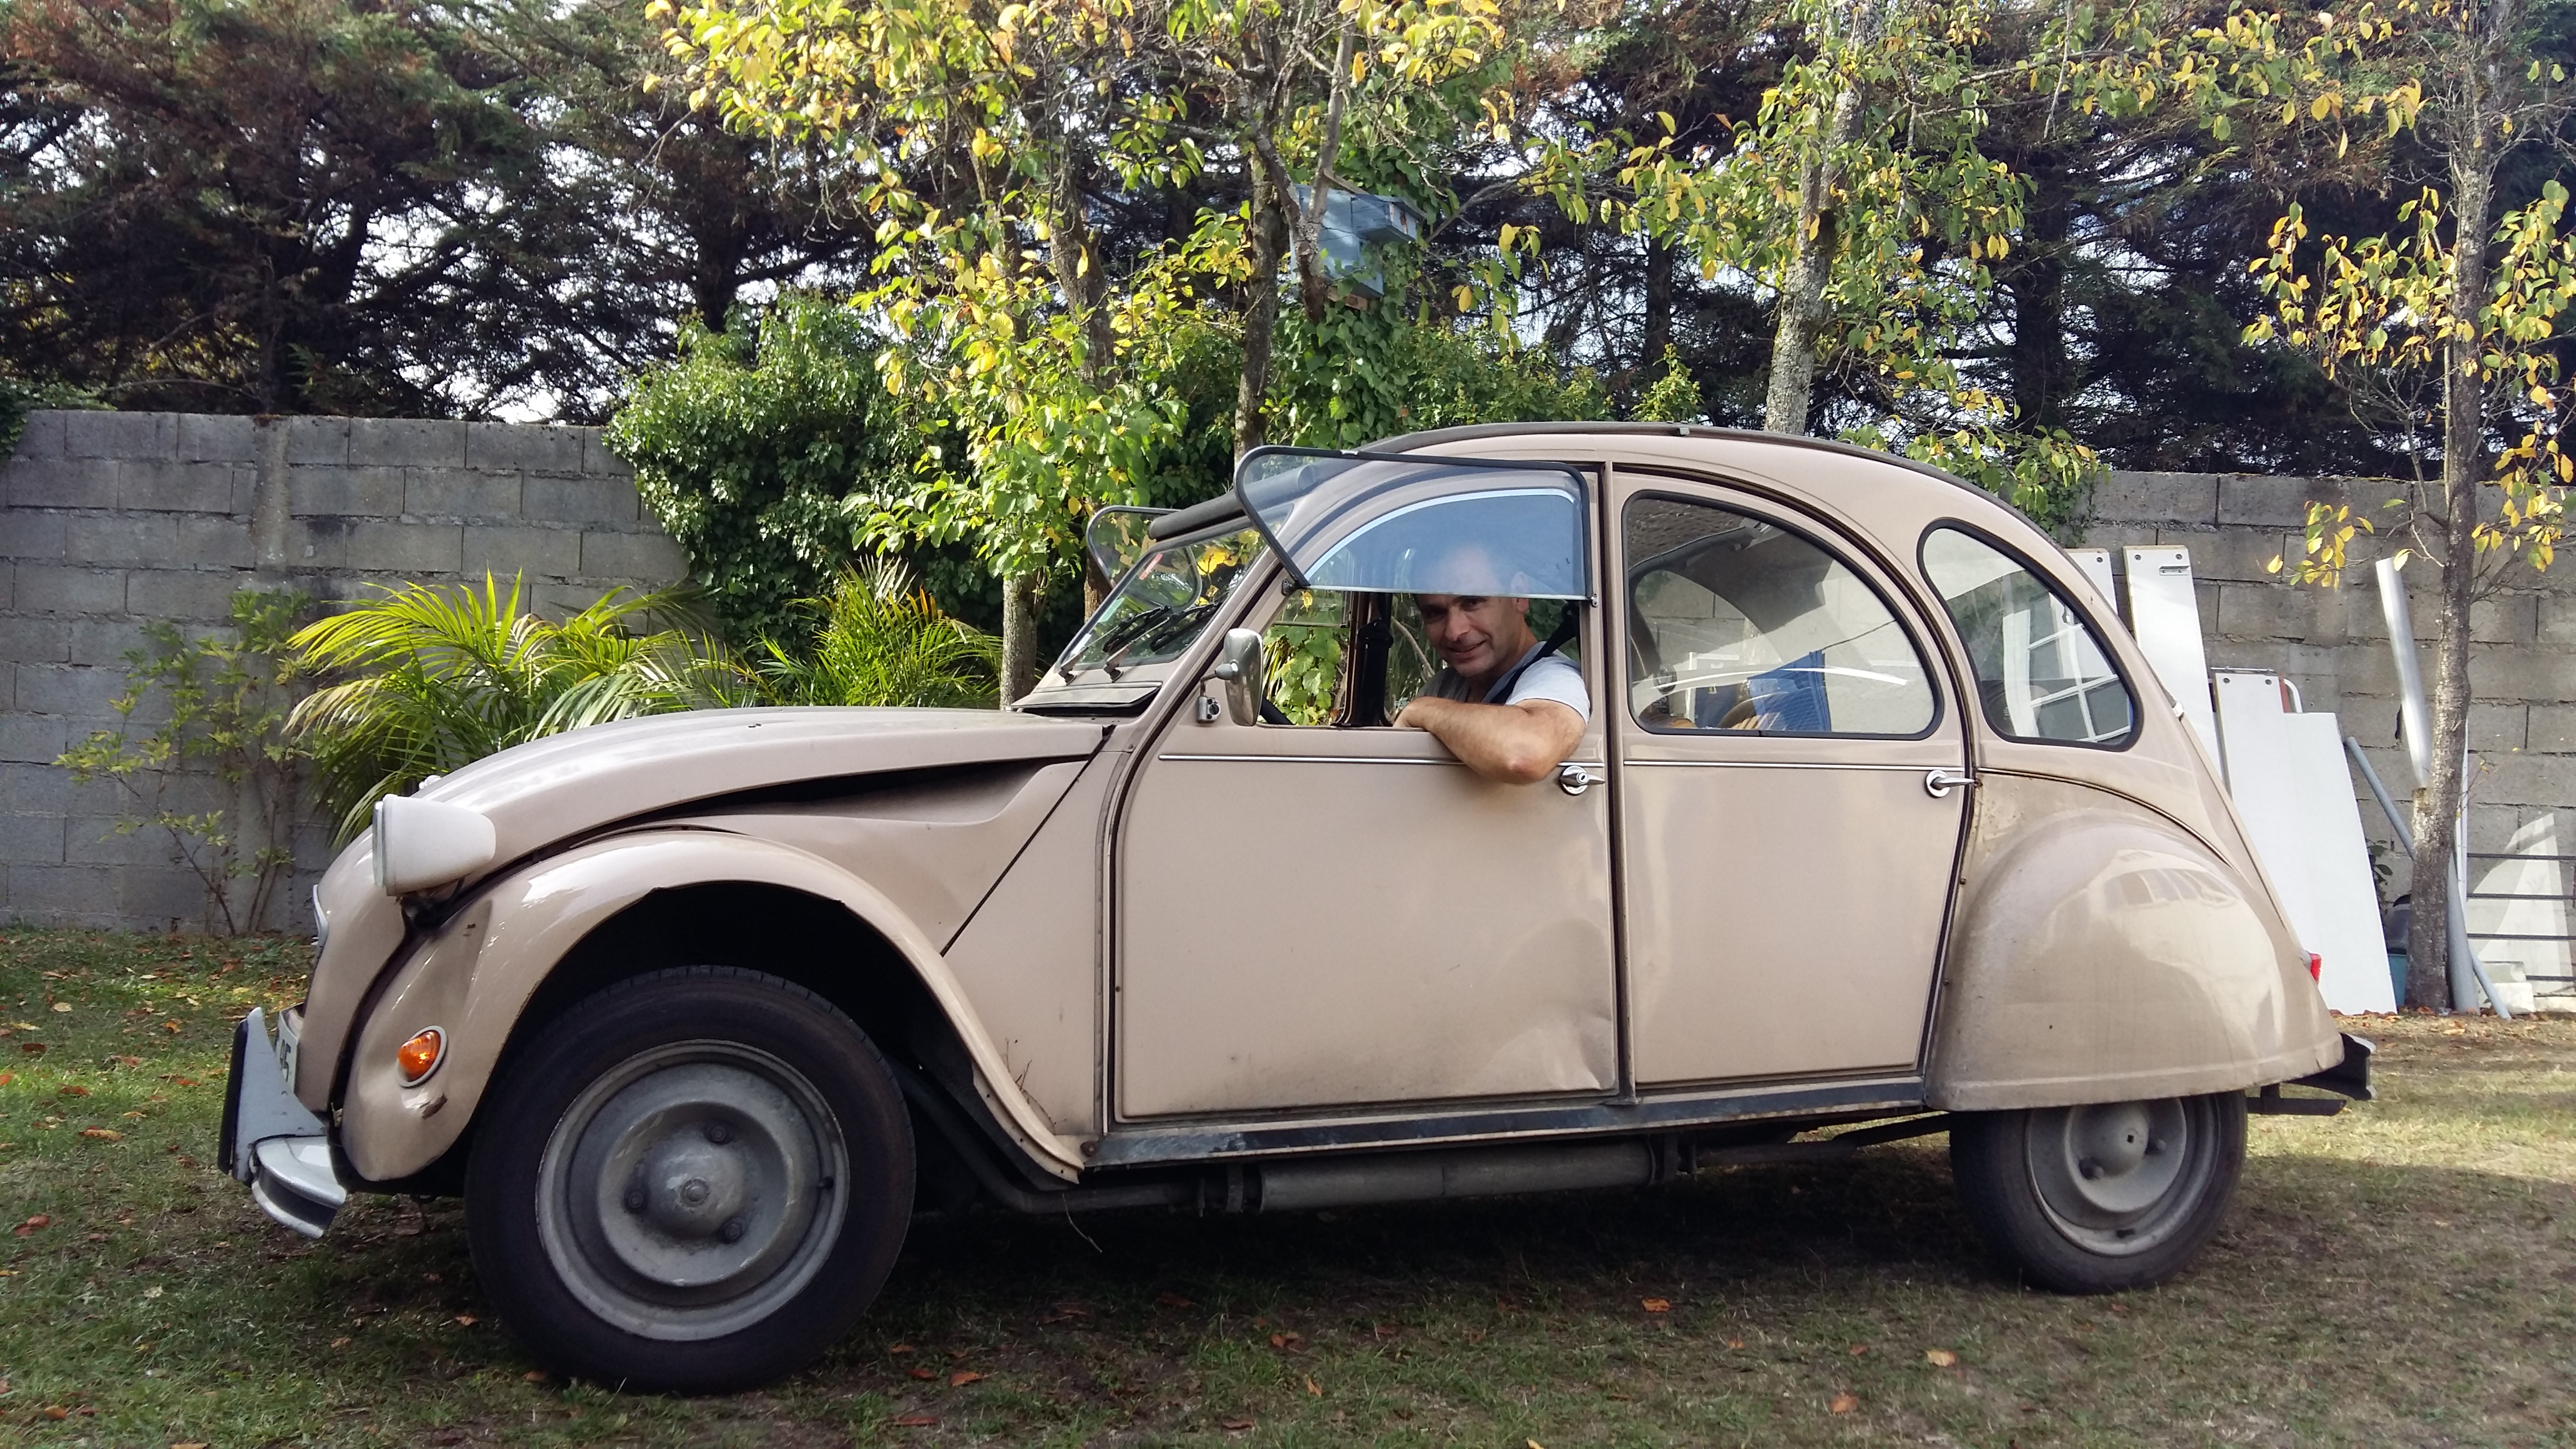
2cv, citroen, antique, france, land vehicle, vehicle, car, classic car, motor vehicle, classic, vintage car, antique car, mid size car, coupe, sedan, subcompact car, supermini, plant, volkswagen beetle, city car